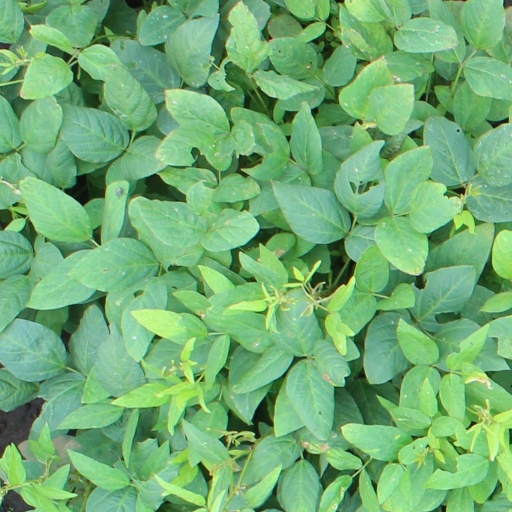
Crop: soybean